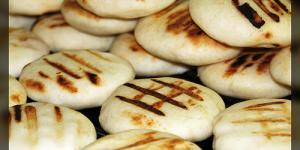
arepa basica